Elizabeth Smart

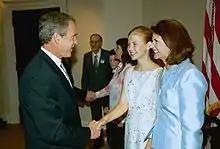
Elizabeth Smart (center) and her mother Lois meet with President George W. Bush in the Roosevelt Room at the signing of the PROTECT Act of 2003

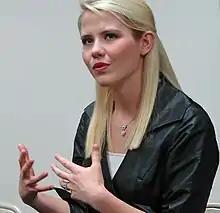
Smart in 2012

Smart's uncle, Tom Smart, and author Lee Benson wrote a book about the search for Smart, "In Plain Sight: The Startling Truth Behind the Elizabeth Smart Investigation". Her father wrote another book about Smart's kidnapping, called "Bringing Elizabeth Home". A television movie, "The Elizabeth Smart Story", was made in 2003, based on the book by Smart's father.